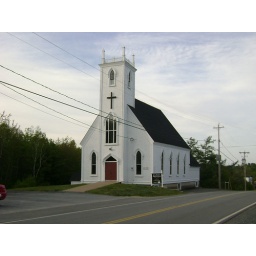
The sign by the right front window says &amp;quot;No skateboarding on church property&amp;quot;